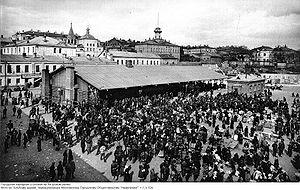
Restaurant populaire municipal au Marché Khitroff. (Moscou)